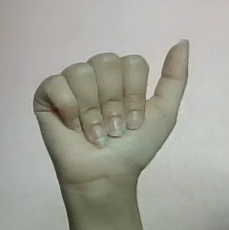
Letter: dhad